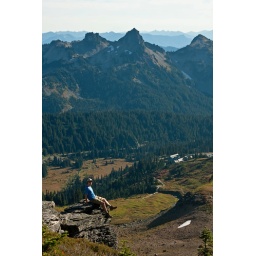
Best seat in da house